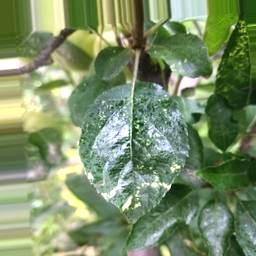
Label: Apple_Mosaic